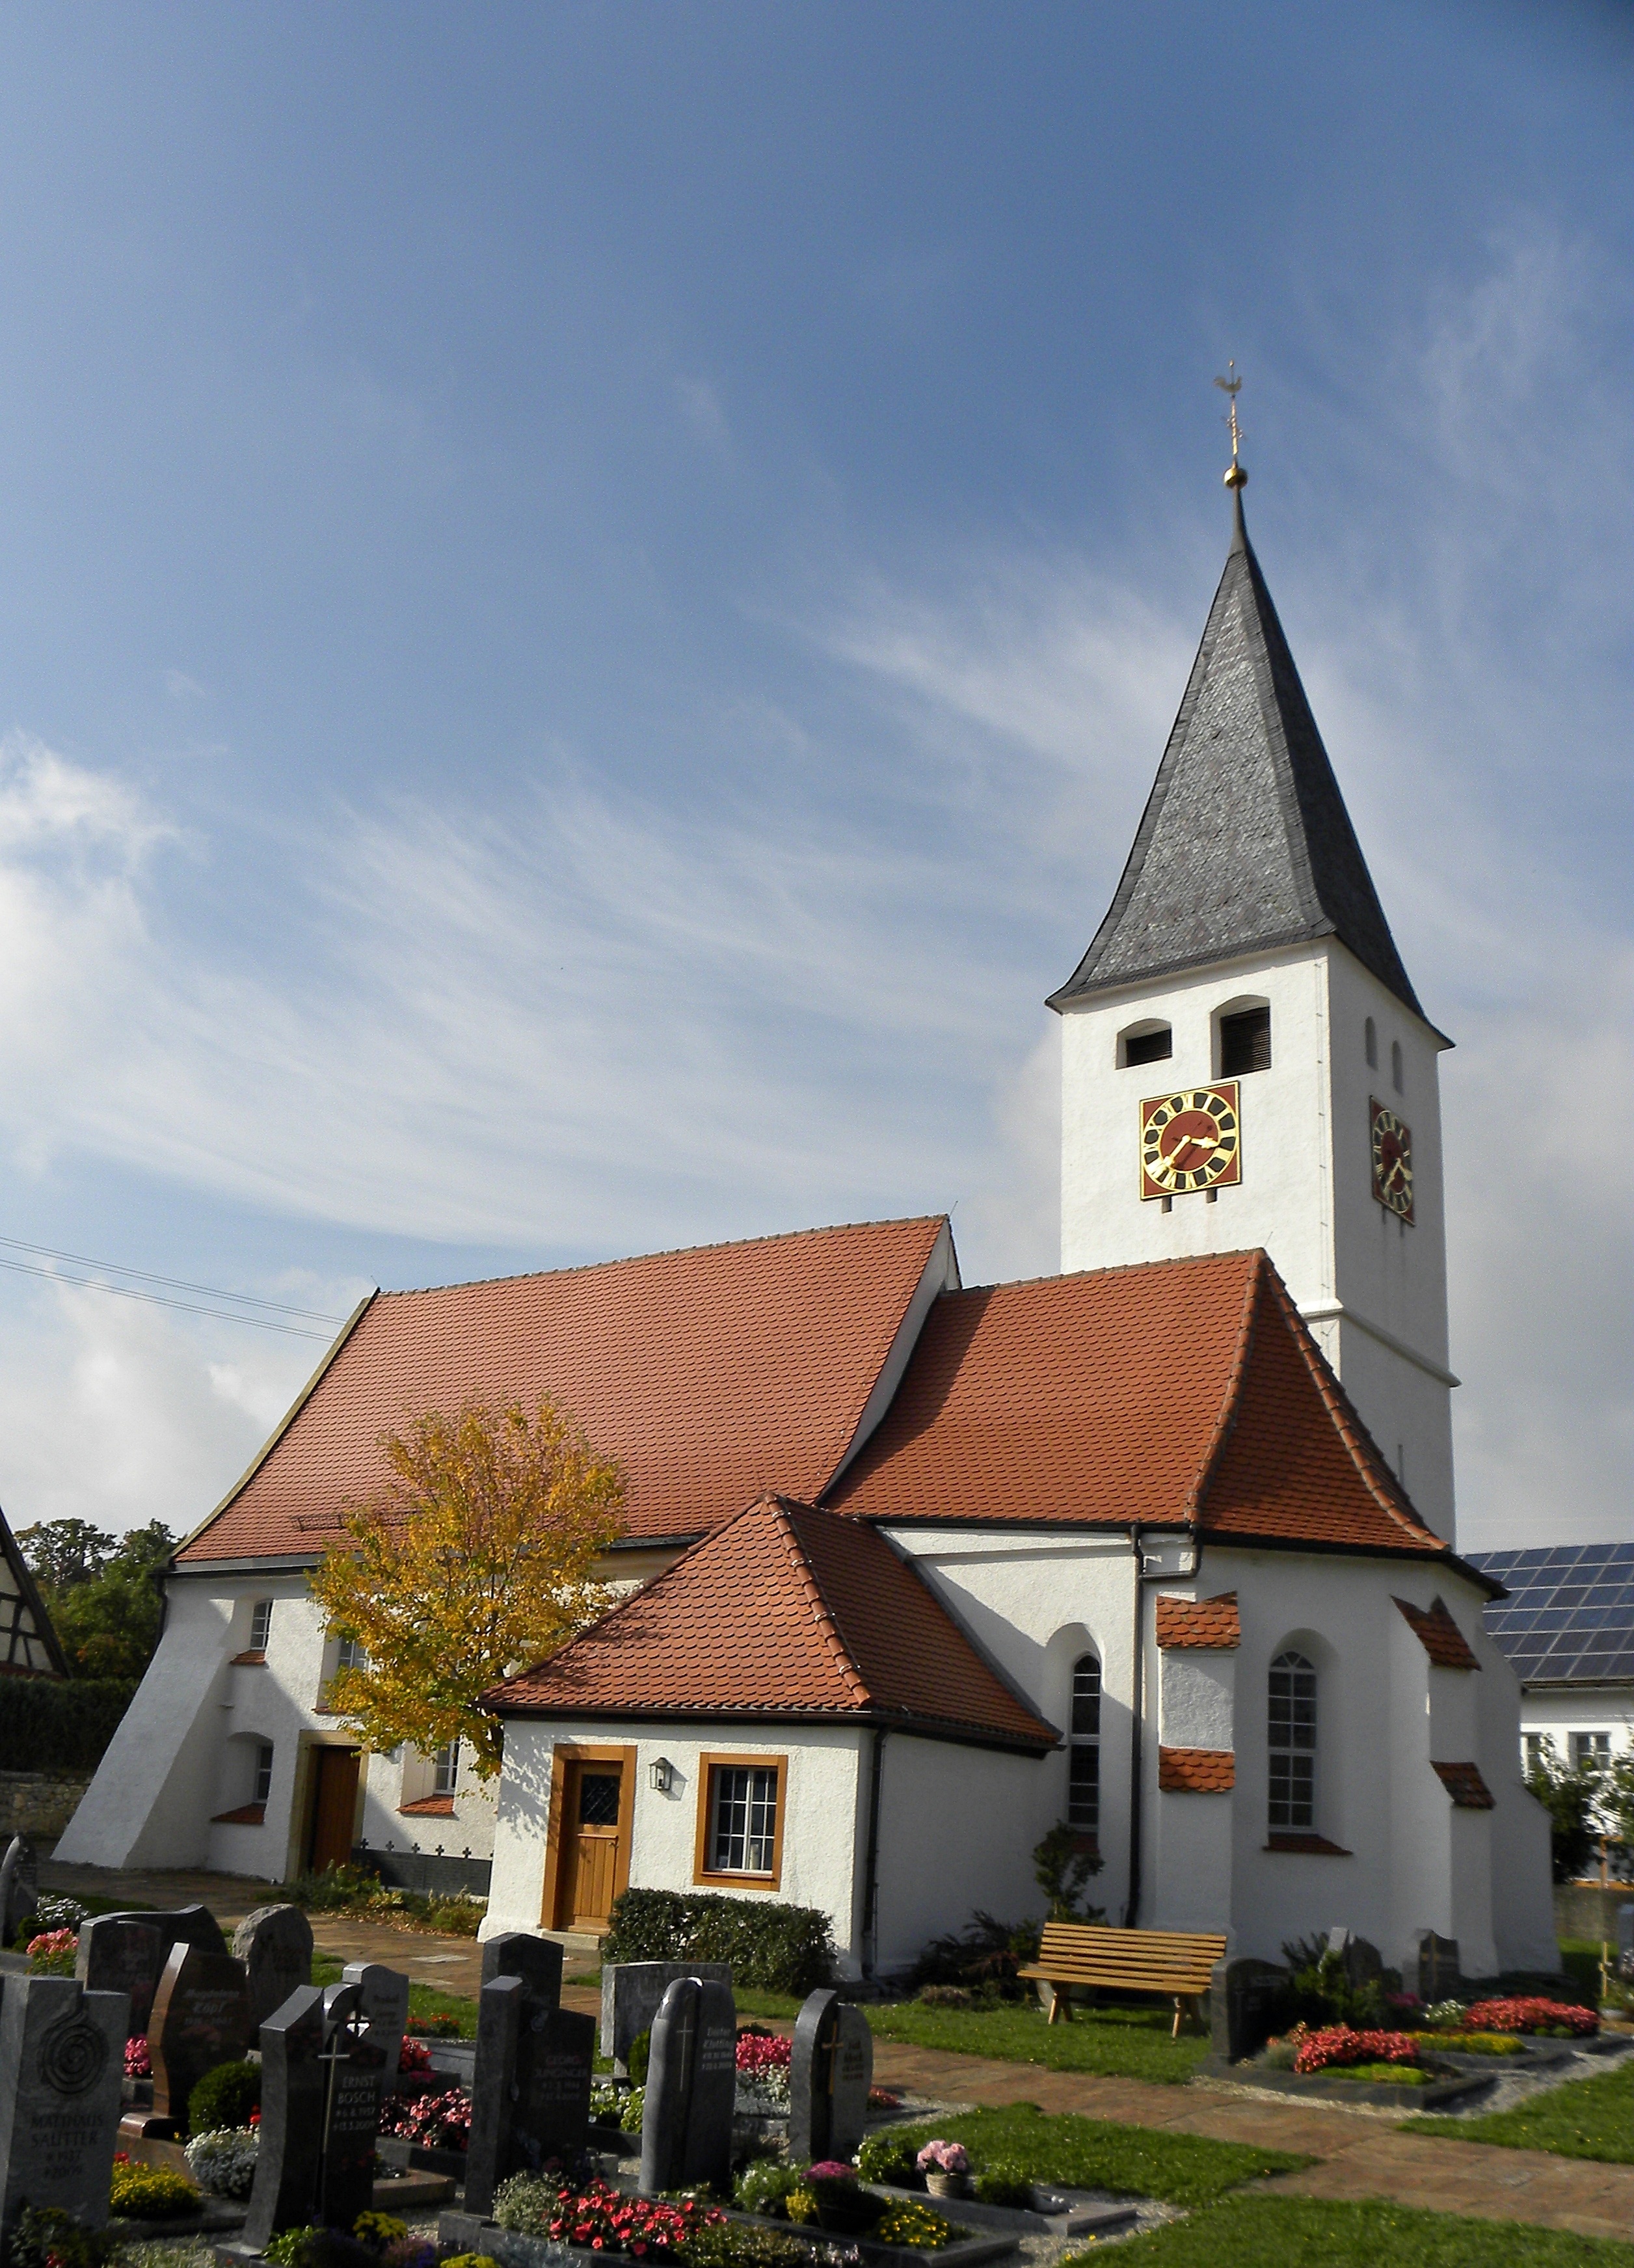
house, town, building, village, tower, church, chapel, cemetery, tourism, place of worship, steeple, dornstadt, heroldstatt